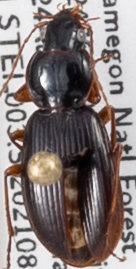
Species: Synuchus impunctatus
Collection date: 2021-08-24
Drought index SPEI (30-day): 0.578
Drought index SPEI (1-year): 0.144
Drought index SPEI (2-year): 1.242